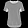
Label: Shirt